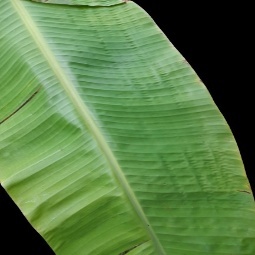
Label: Calcium